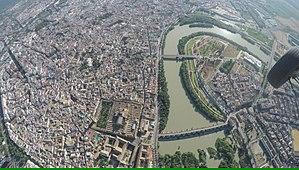
Cordoue vue du ciel
Cordoue est une ville située dans le sud de l'Espagne, en Andalousie. Cordoue est la capitale de la province homonyme. La ville est située sur les rives du fleuve Guadalquivir, non loin de la région montagneuse de la sierra Morena. Elle comptait 327 362 habitants en 2015, ce qui en fait l'une des villes les plus peuplées d'Andalousie avec Séville et Malaga.